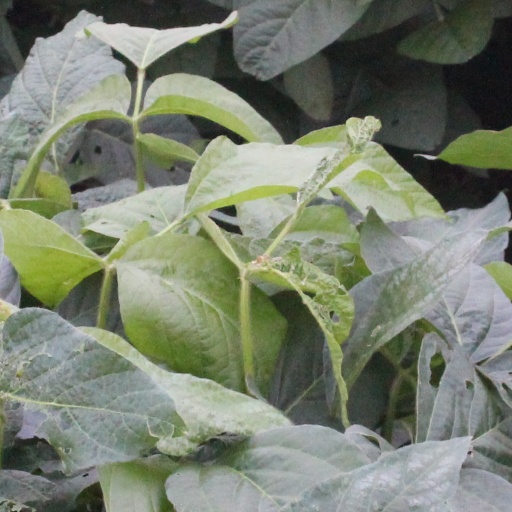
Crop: soybean